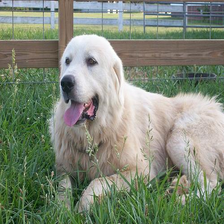
Species: dog
Breed: great pyrenees